Inquisitor (magazine)

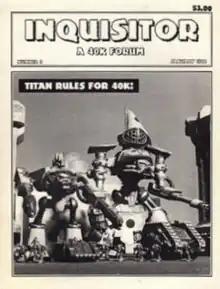
Cover of Issue #3, 1992

Inquisitor, subtitled "A 40K Forum", is a game magazine published by Armorcast that focussed on Games Workshop's tabletop science fiction miniature wargame "Warhammer 40,000"